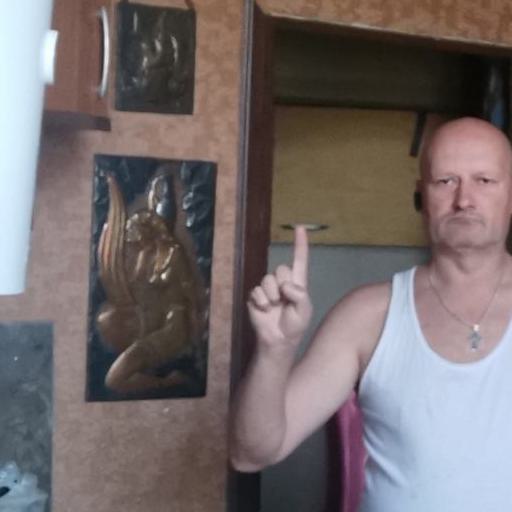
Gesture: one